Haitian Mexicans

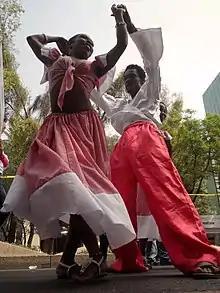
Haitian dancers at the 2011 "Feria de las Culturas Amigas" in Mexico City

There is a large Haitian diaspora in Mexico. According to a 2021 report, there are approximately 71,559 Haitian-born people living in Mexico.